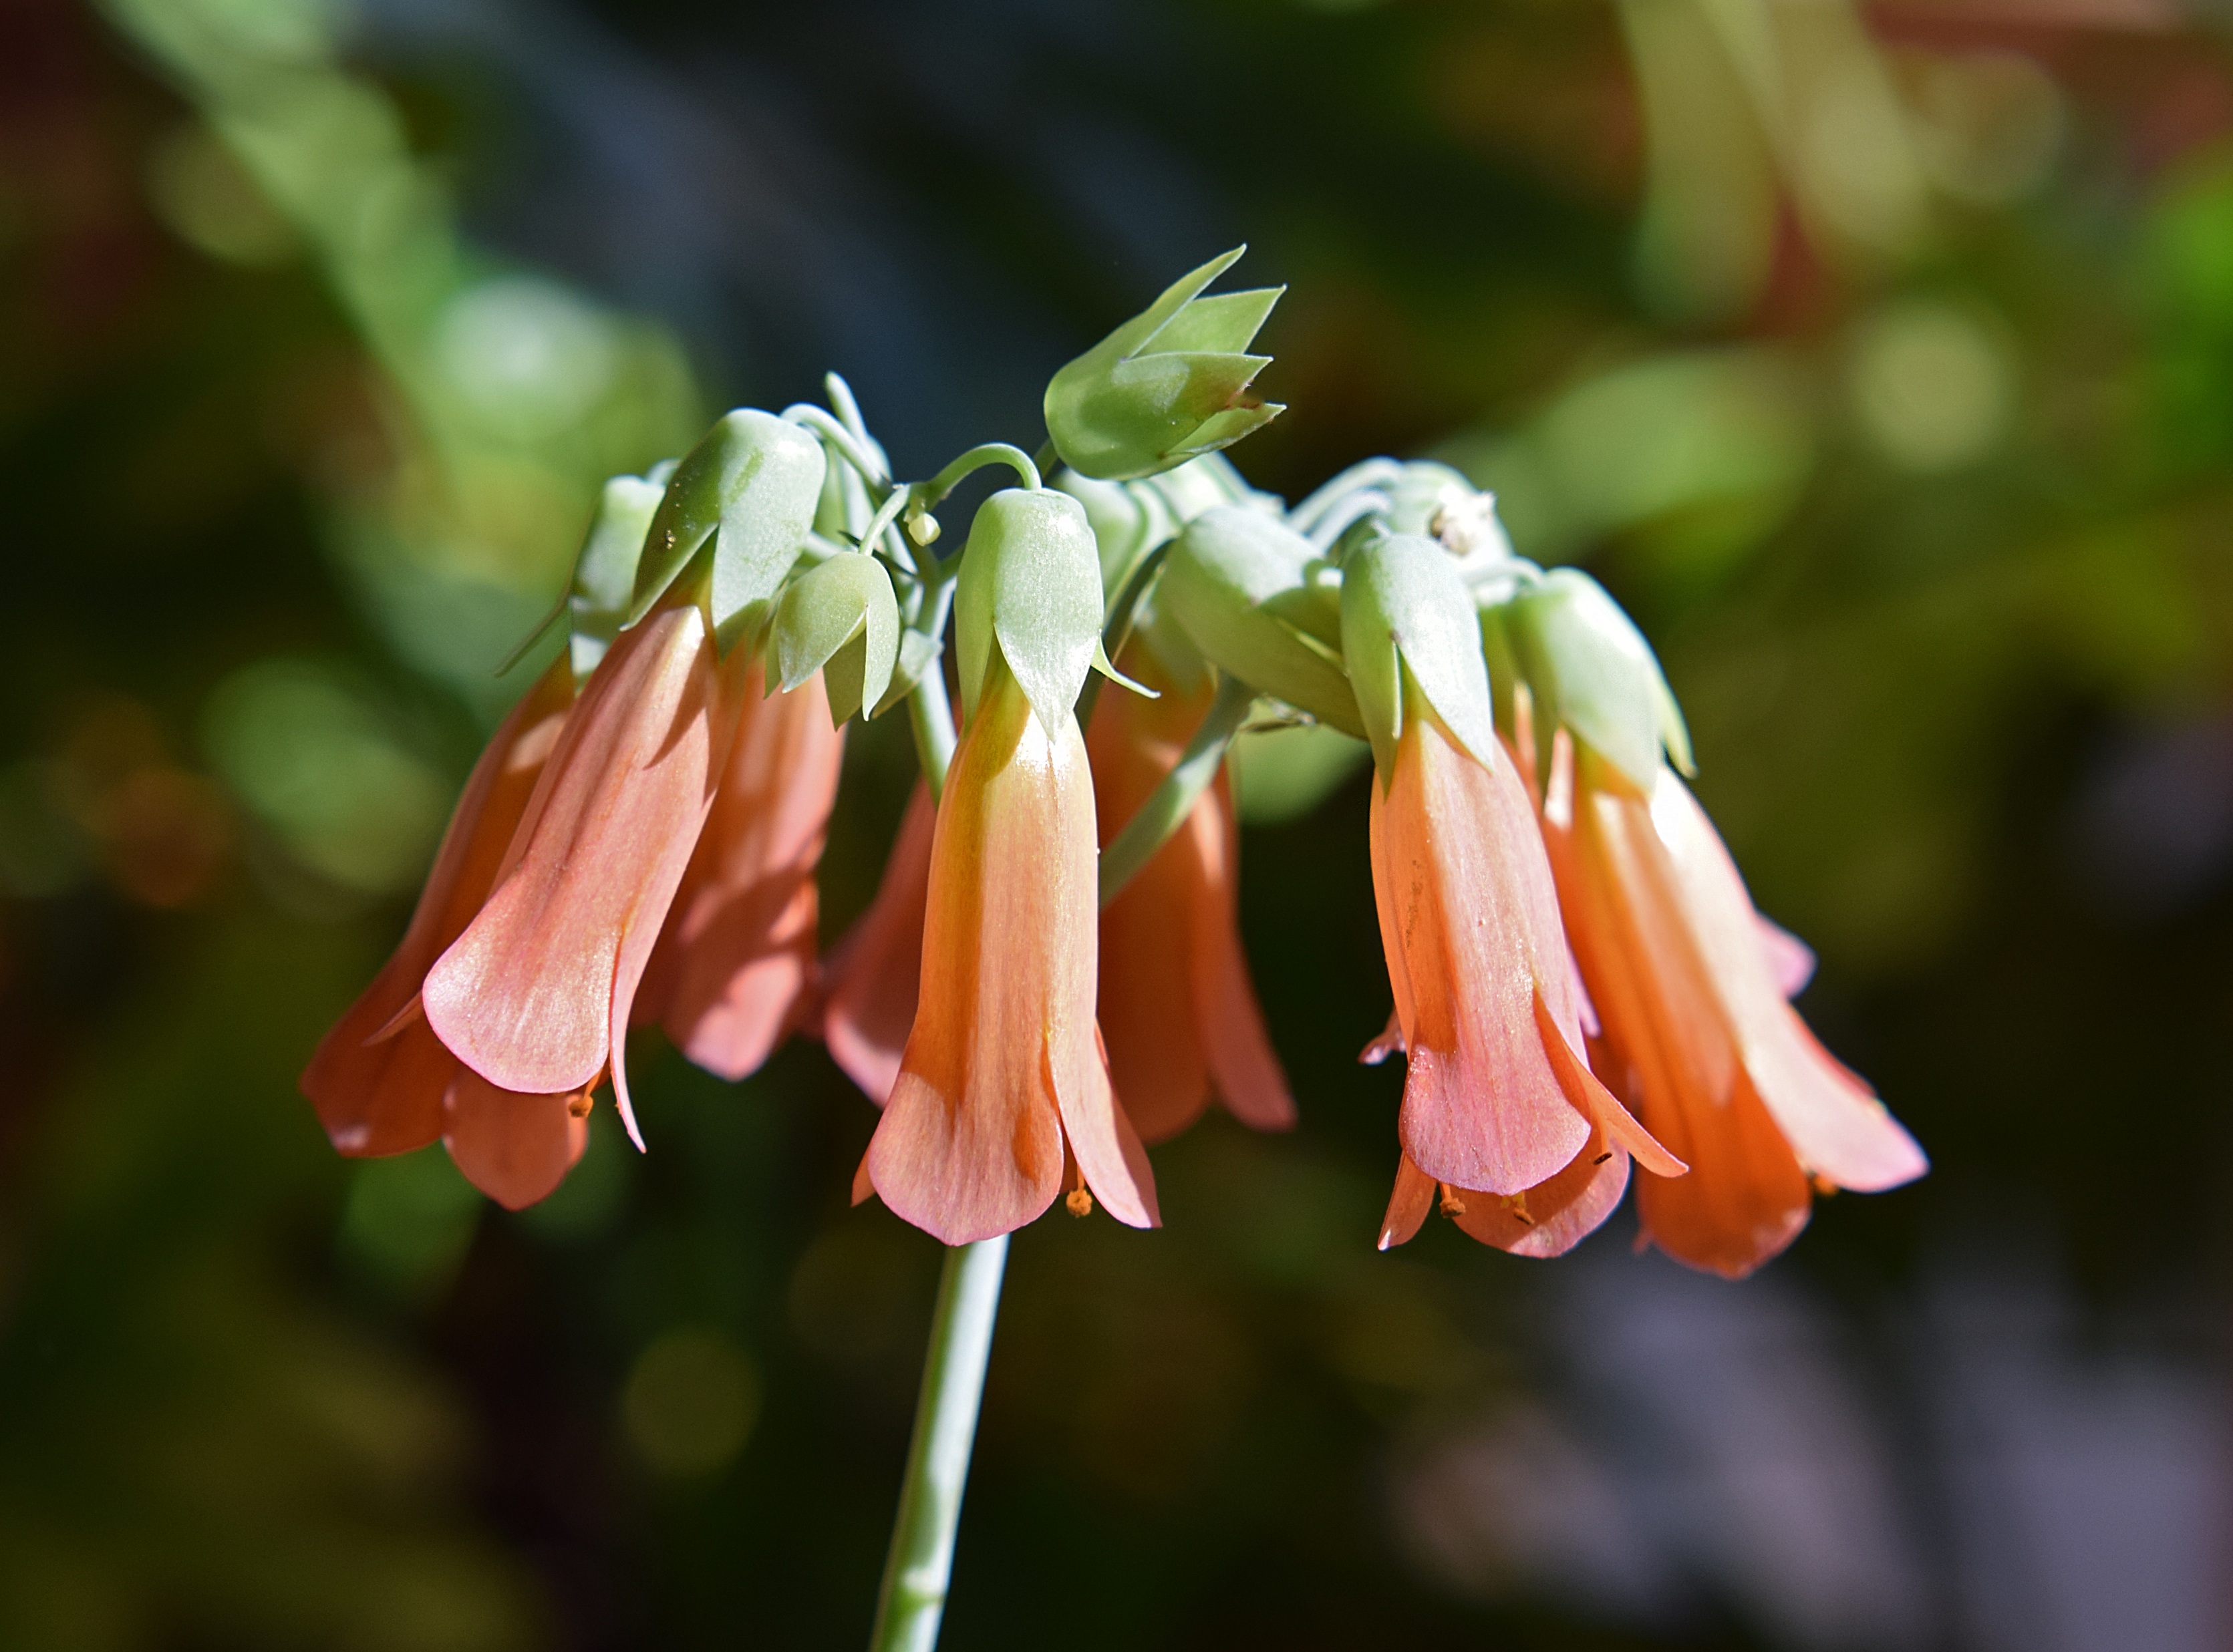
nature, blossom, plant, leaf, flower, petal, bloom, orange, green, indoor, botany, succulent, flora, houseplant, wildflower, flowers, close up, shrub, macro photography, flowering plant, pot plant, kalanchoe, plant stem, land plant, mother of millions